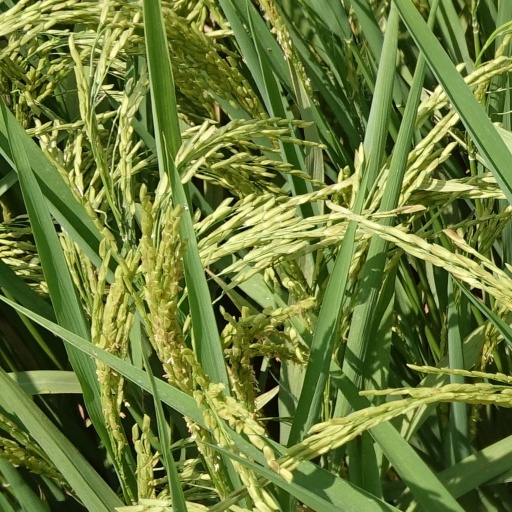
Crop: rice